Karl Hermann Heinrich Benda

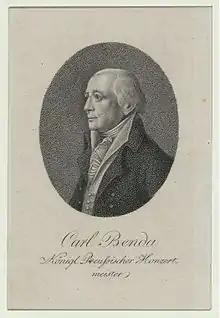
Karl (Carl) Hermann Heinrich Benda

Karl Hermann Heinrich Benda (also Carl Benda), (baptised 2 May 1748 – 15 March 1836) was a German violinist and composer of Bohemian origin.